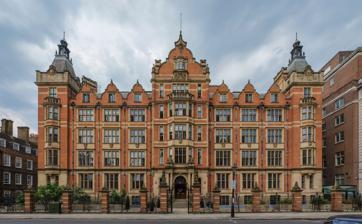
Building: Sir Arthur Lewis Building
Country: United Kingdom
Year built: 1913
Building now used by the London School of Economics; formerly HM Land Registry Sir Arthur Lewis Building in Lincoln's Inn Fields Sir Arthur Lewis Building (formerly 32 Lincoln's Inn Fields and Her Majesty's Land Registry Building ) is an Edwardian Grade II listed building on the National Heritage List for England , and an academic facility of the London School of Economics and Political Science (LSE), located on the south side of Lincoln's Inn Fields in Central London . The building was built in two stages between 1903 and 1913 to house the Head Office of HM Land Registry , with the west wing and centre of the building were built between 1903 and 1905, and the east wing was completed in 1912–1913. The Land Registrar Charles Brickdale based the design of the building on Blickling Hall in Norfolk. The designs were executed by the Office of Works under Henry Tanner and the supervising architect was Richard Allison . The London School of Economics acquired the building in 2010 and converted it into an academic facility, through a £56 million investment. The interior was transformed by the architectural firm Jestico + Whites to include classrooms, two Harvard style lecture theatres, a cafeteria, break out spaces, and a new accessible entrance. The building was opened again in January of 2013, and now houses its Department of Economics, the Centre for Economic Performance and the International Growth Centre . In March 2023, the building was renamed the Sir Arthur Lewis Building to commemorate W. Arthur Lewis , the LSE's first black academic. The building was the exterior set for the Halcyon Hotel in the 2017 World War II television drama The Halcyon . References